Malcolm Ross Bow

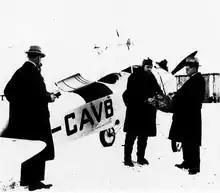
Dr. Malcolm Bow hands serum wrapped in a blanket to pilot Wop May for his 1929 mercy flight.

Malcolm Ross Bow (13 July 18875 July 1982) was a Canadian medical doctor and public health officer. From 1912 to 1926 Bow served as Chief Medical Officer for Regina, Saskatchewan. From 1927 to 1952 Bow served as deputy minister of health for Alberta.